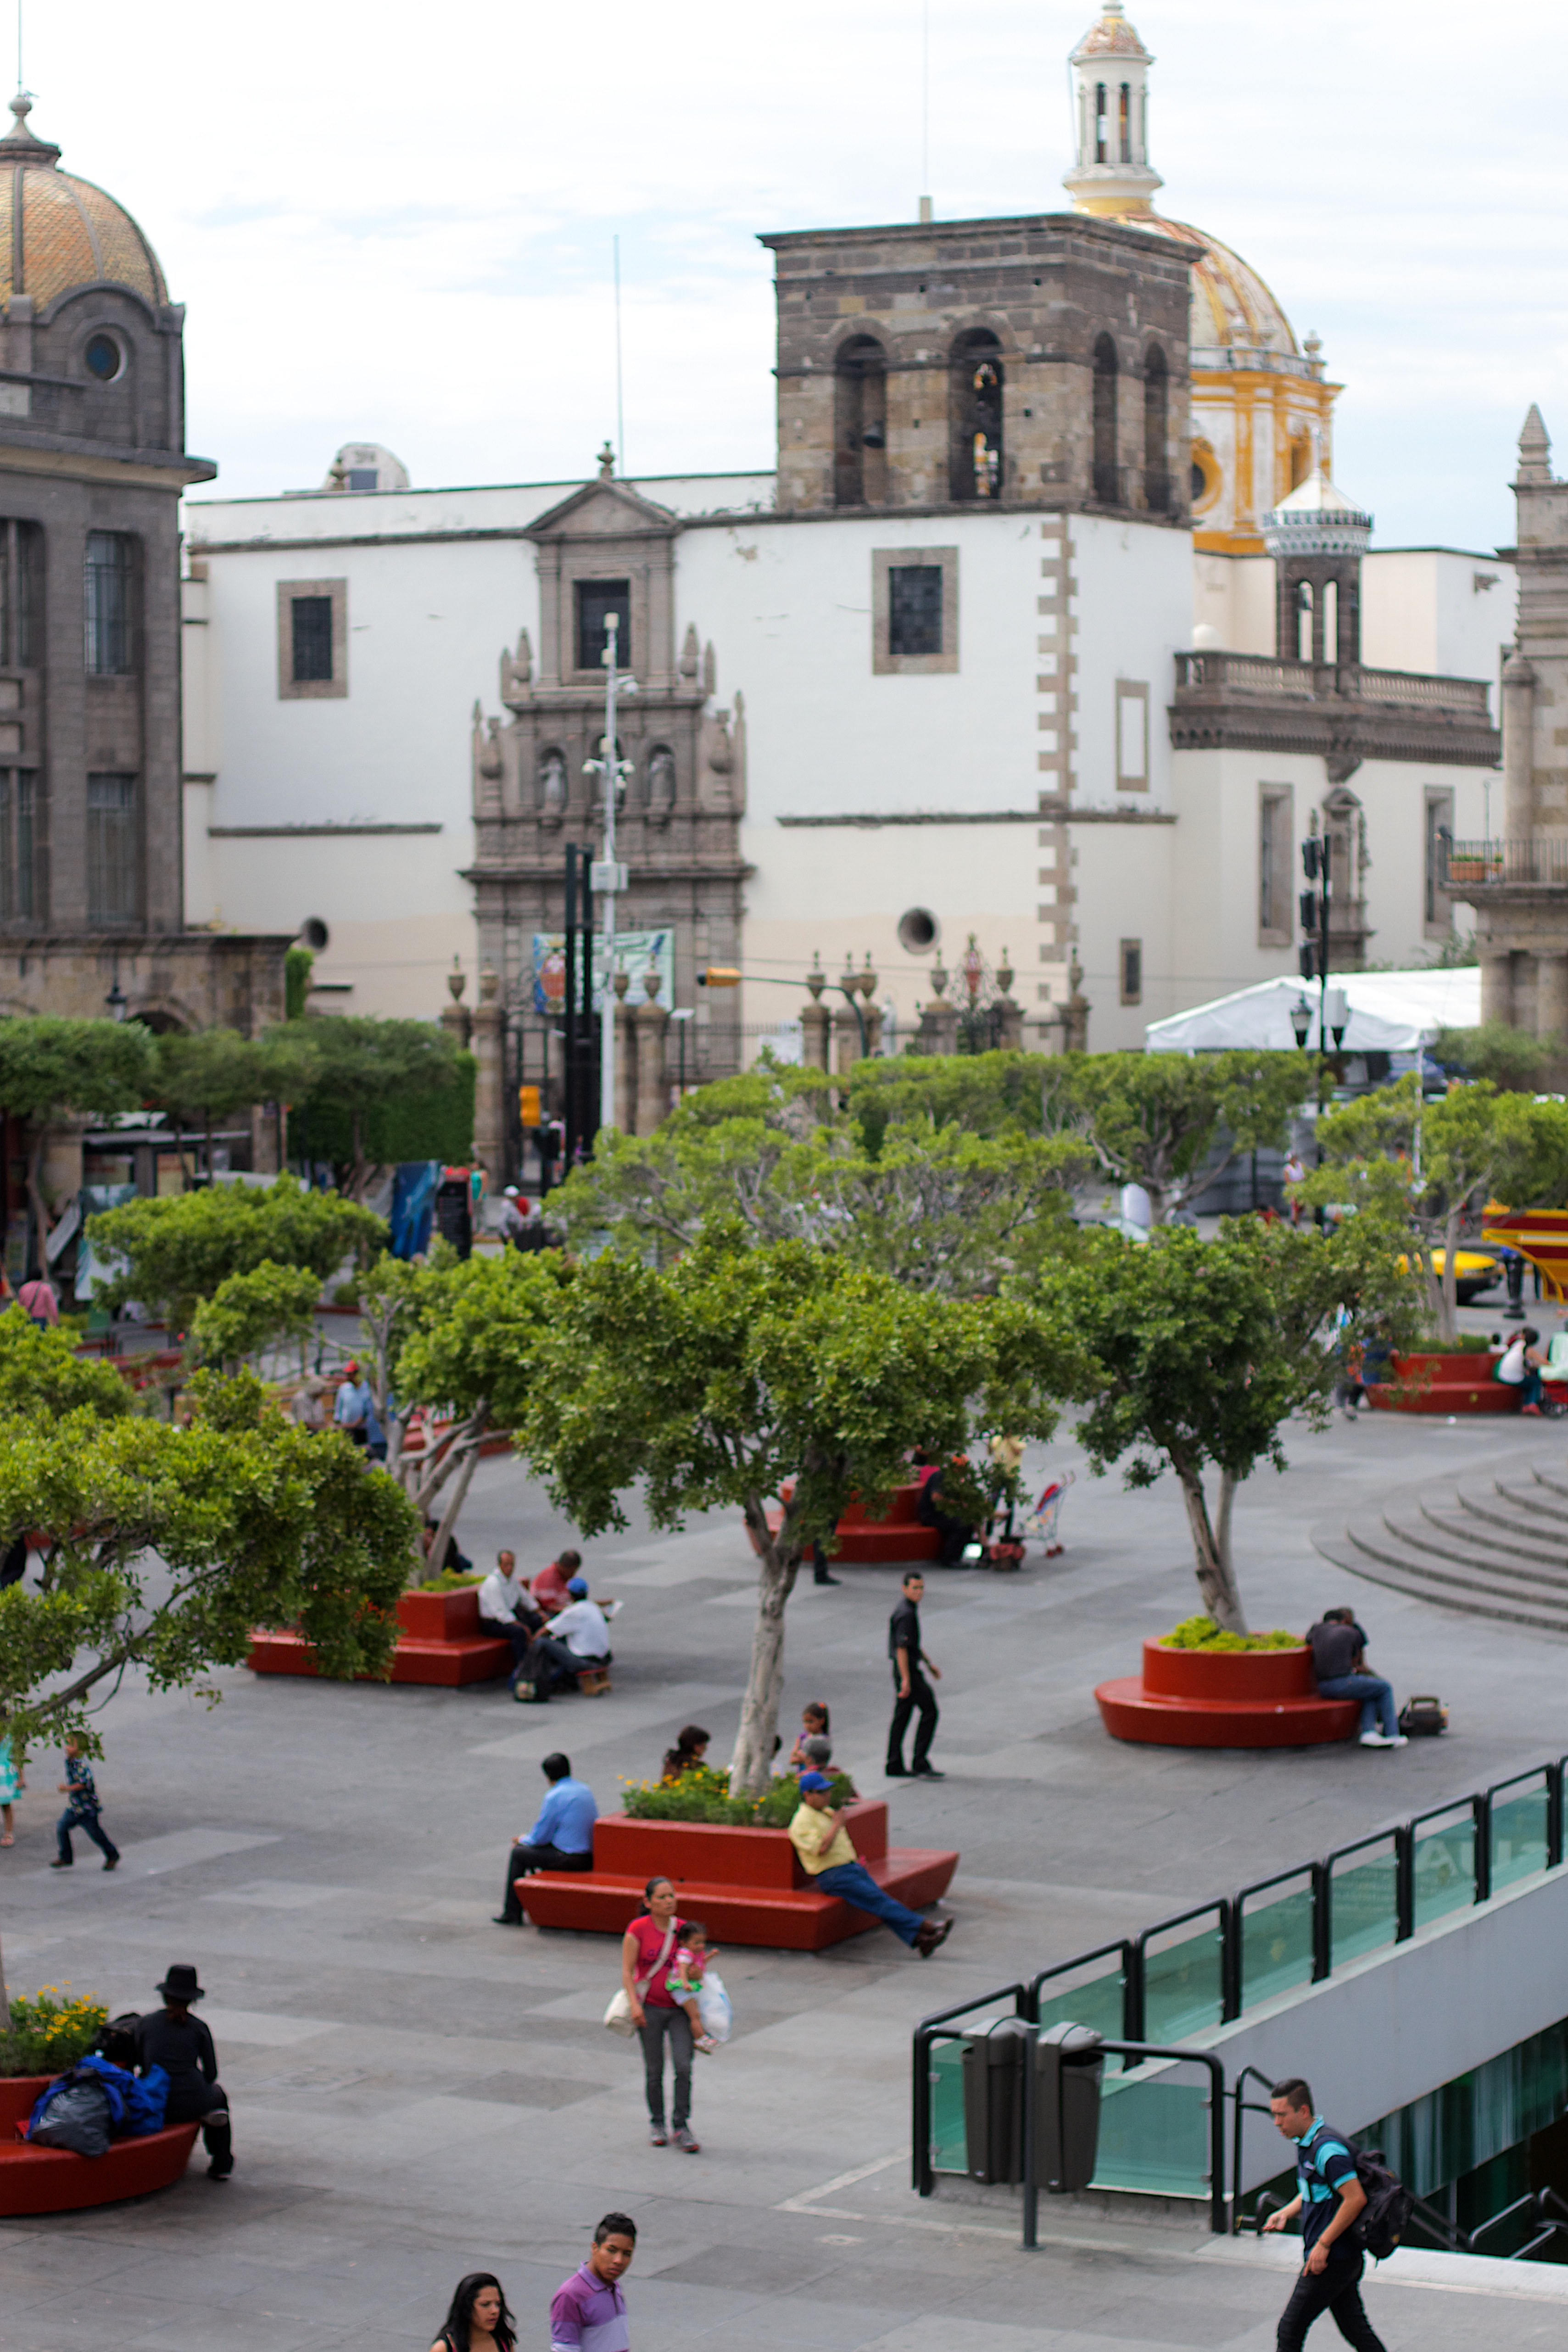
town, city, downtown, vacation, amusement park, plaza, park, tourism, town square, shopping mall